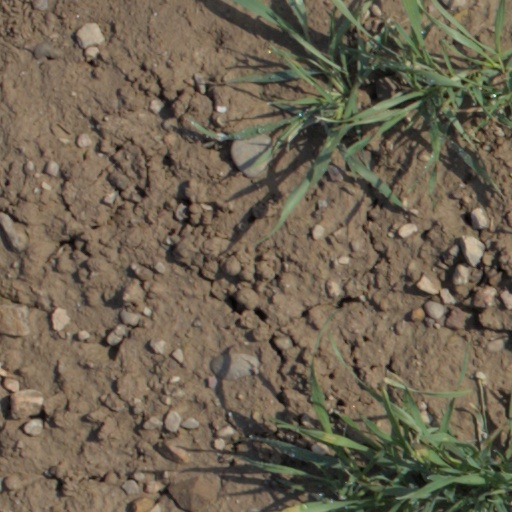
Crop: wheat